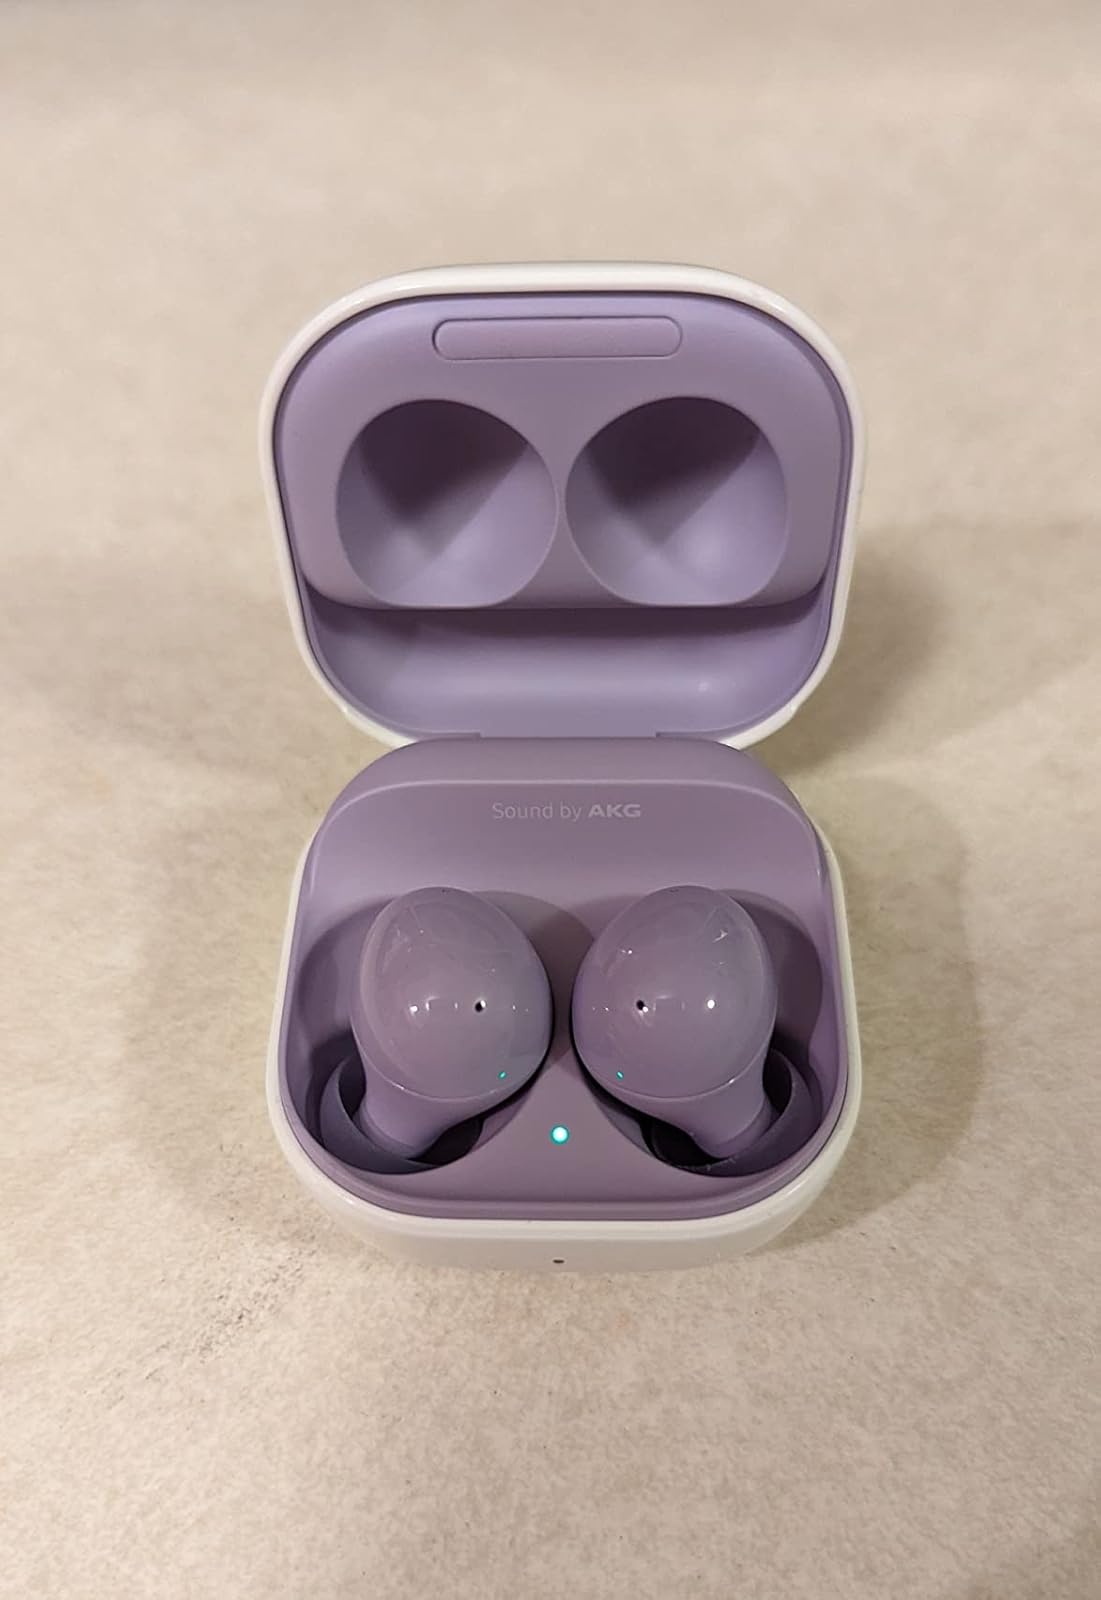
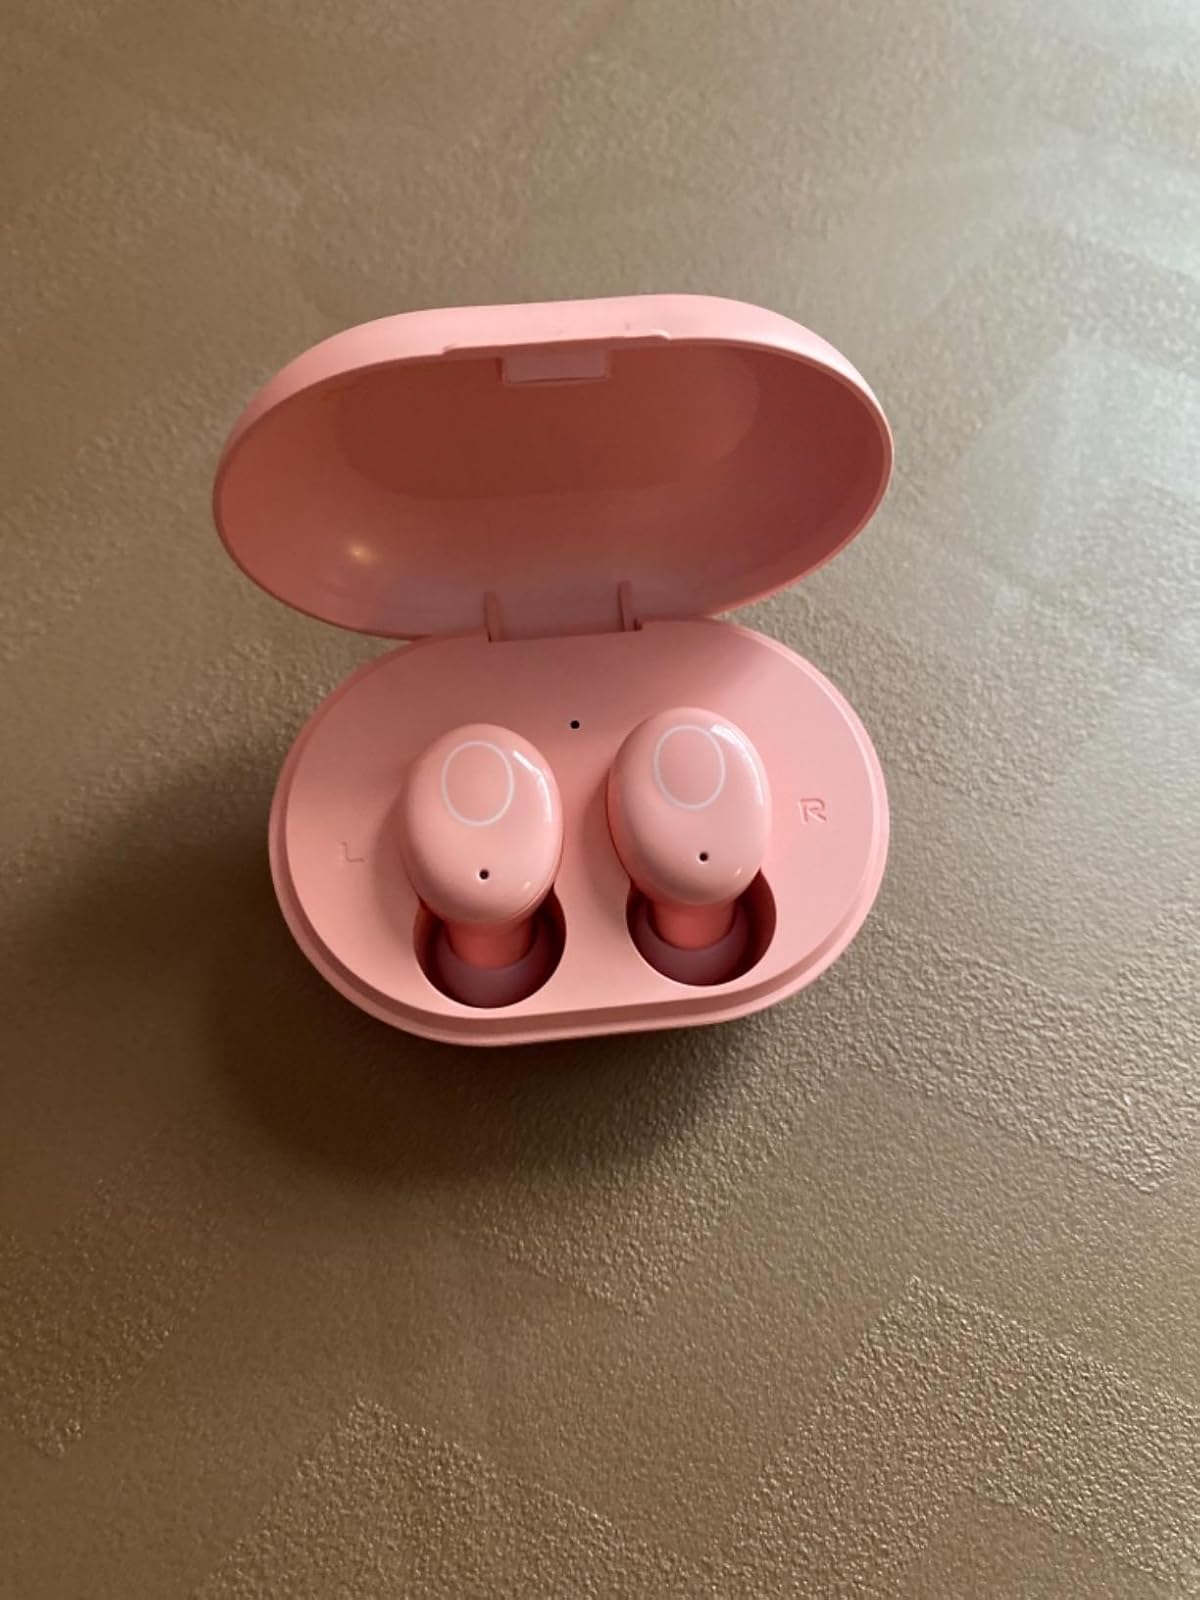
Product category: earbuds
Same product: no